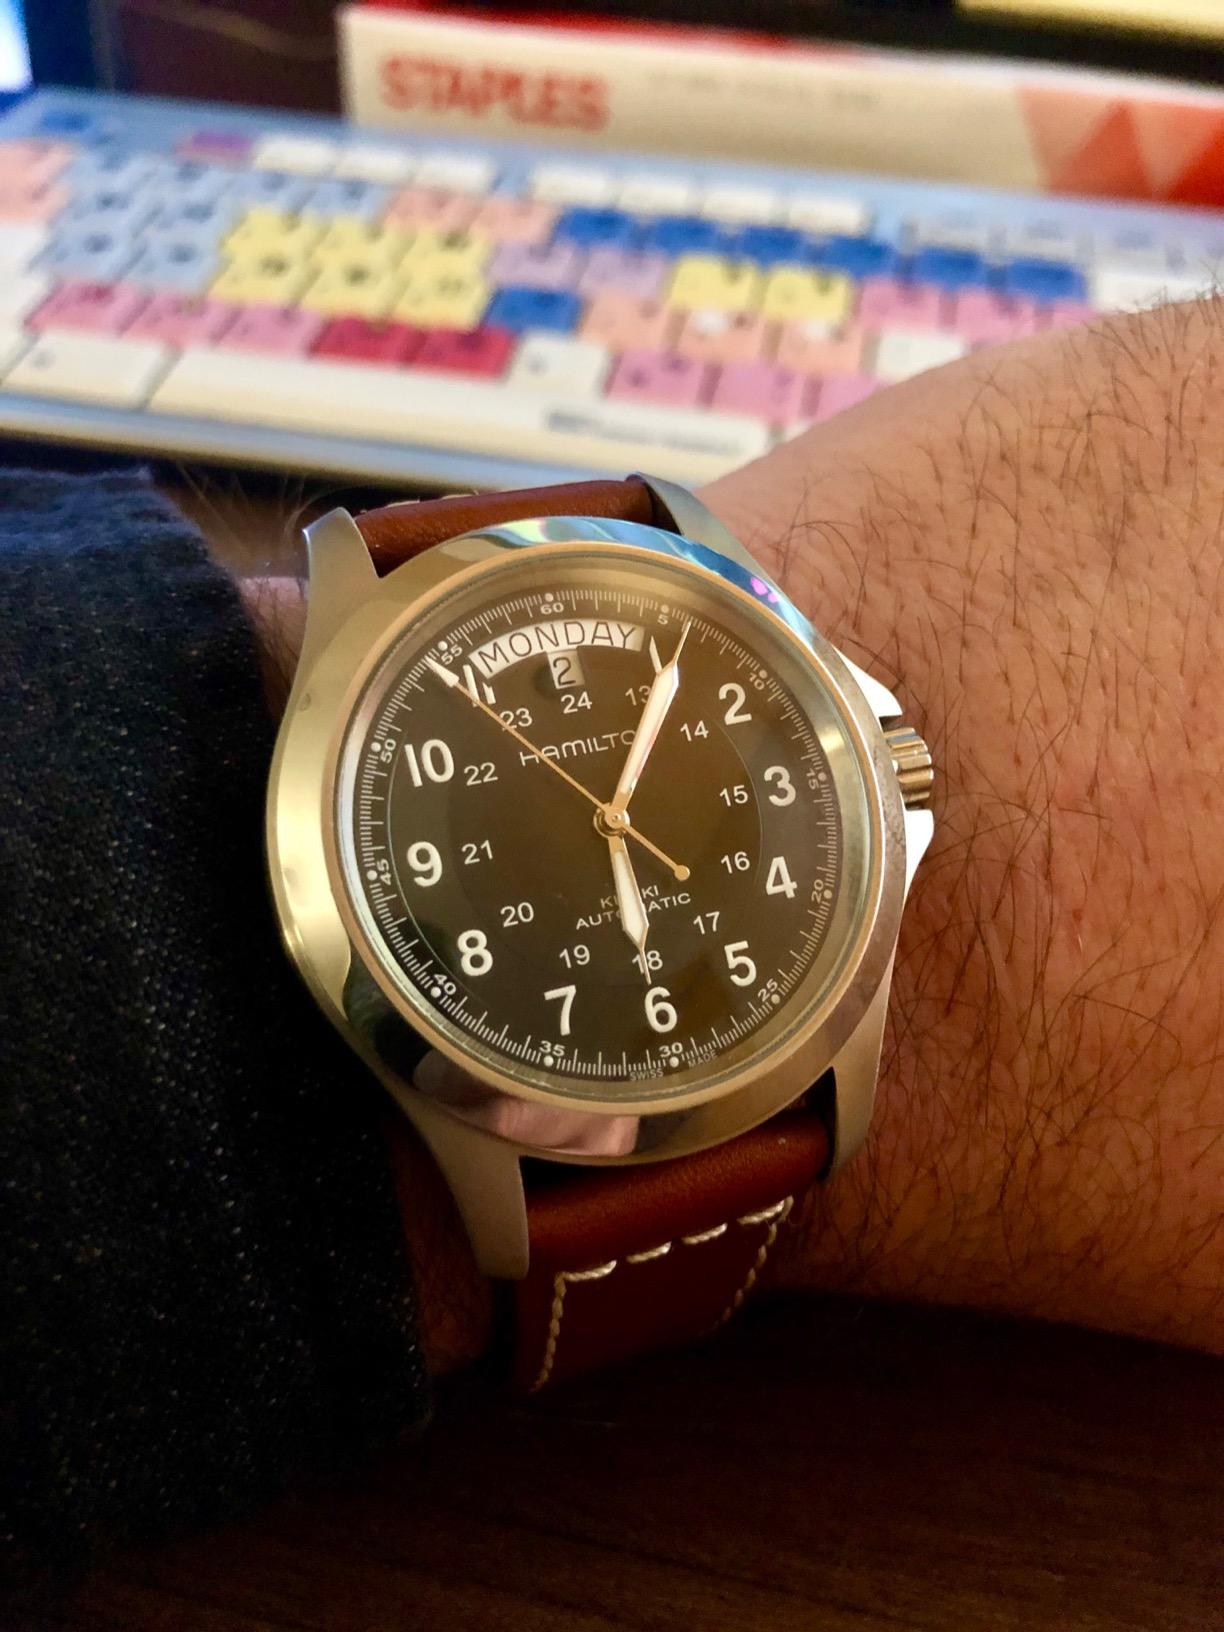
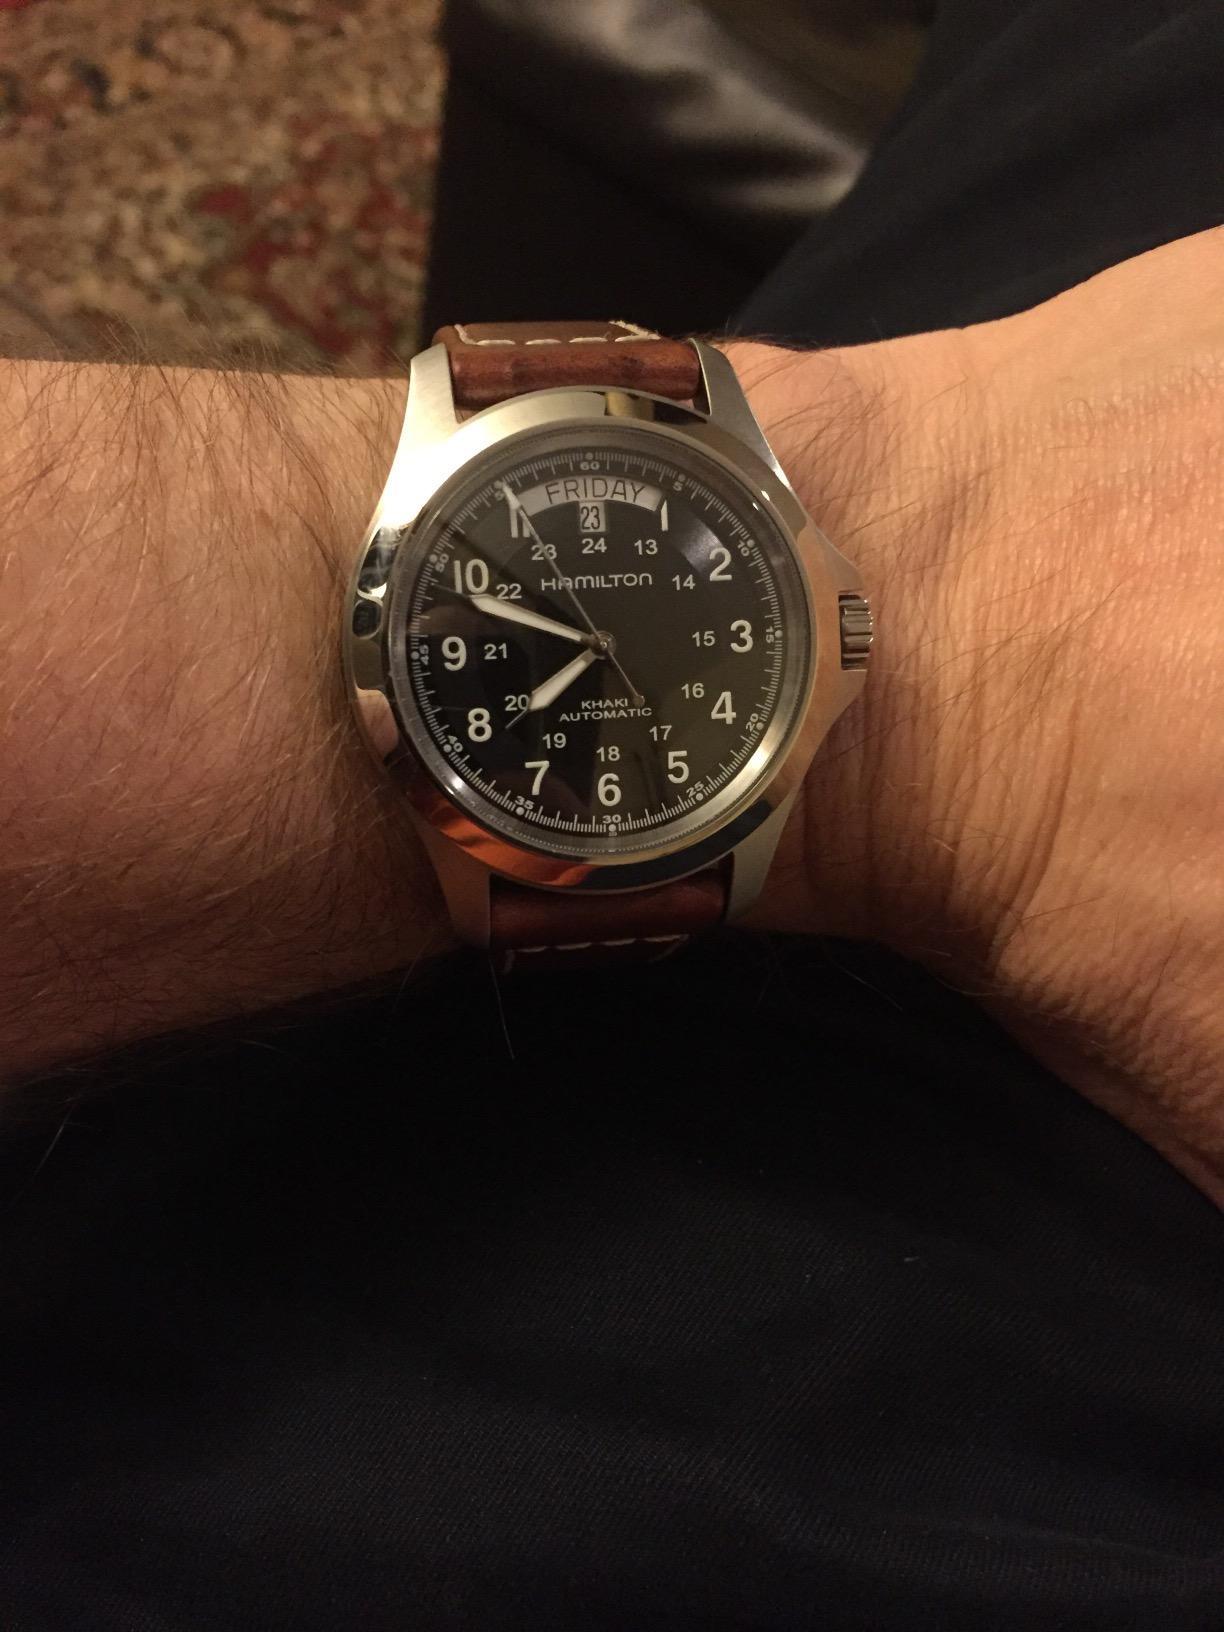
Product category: accessories_watch
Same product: yes